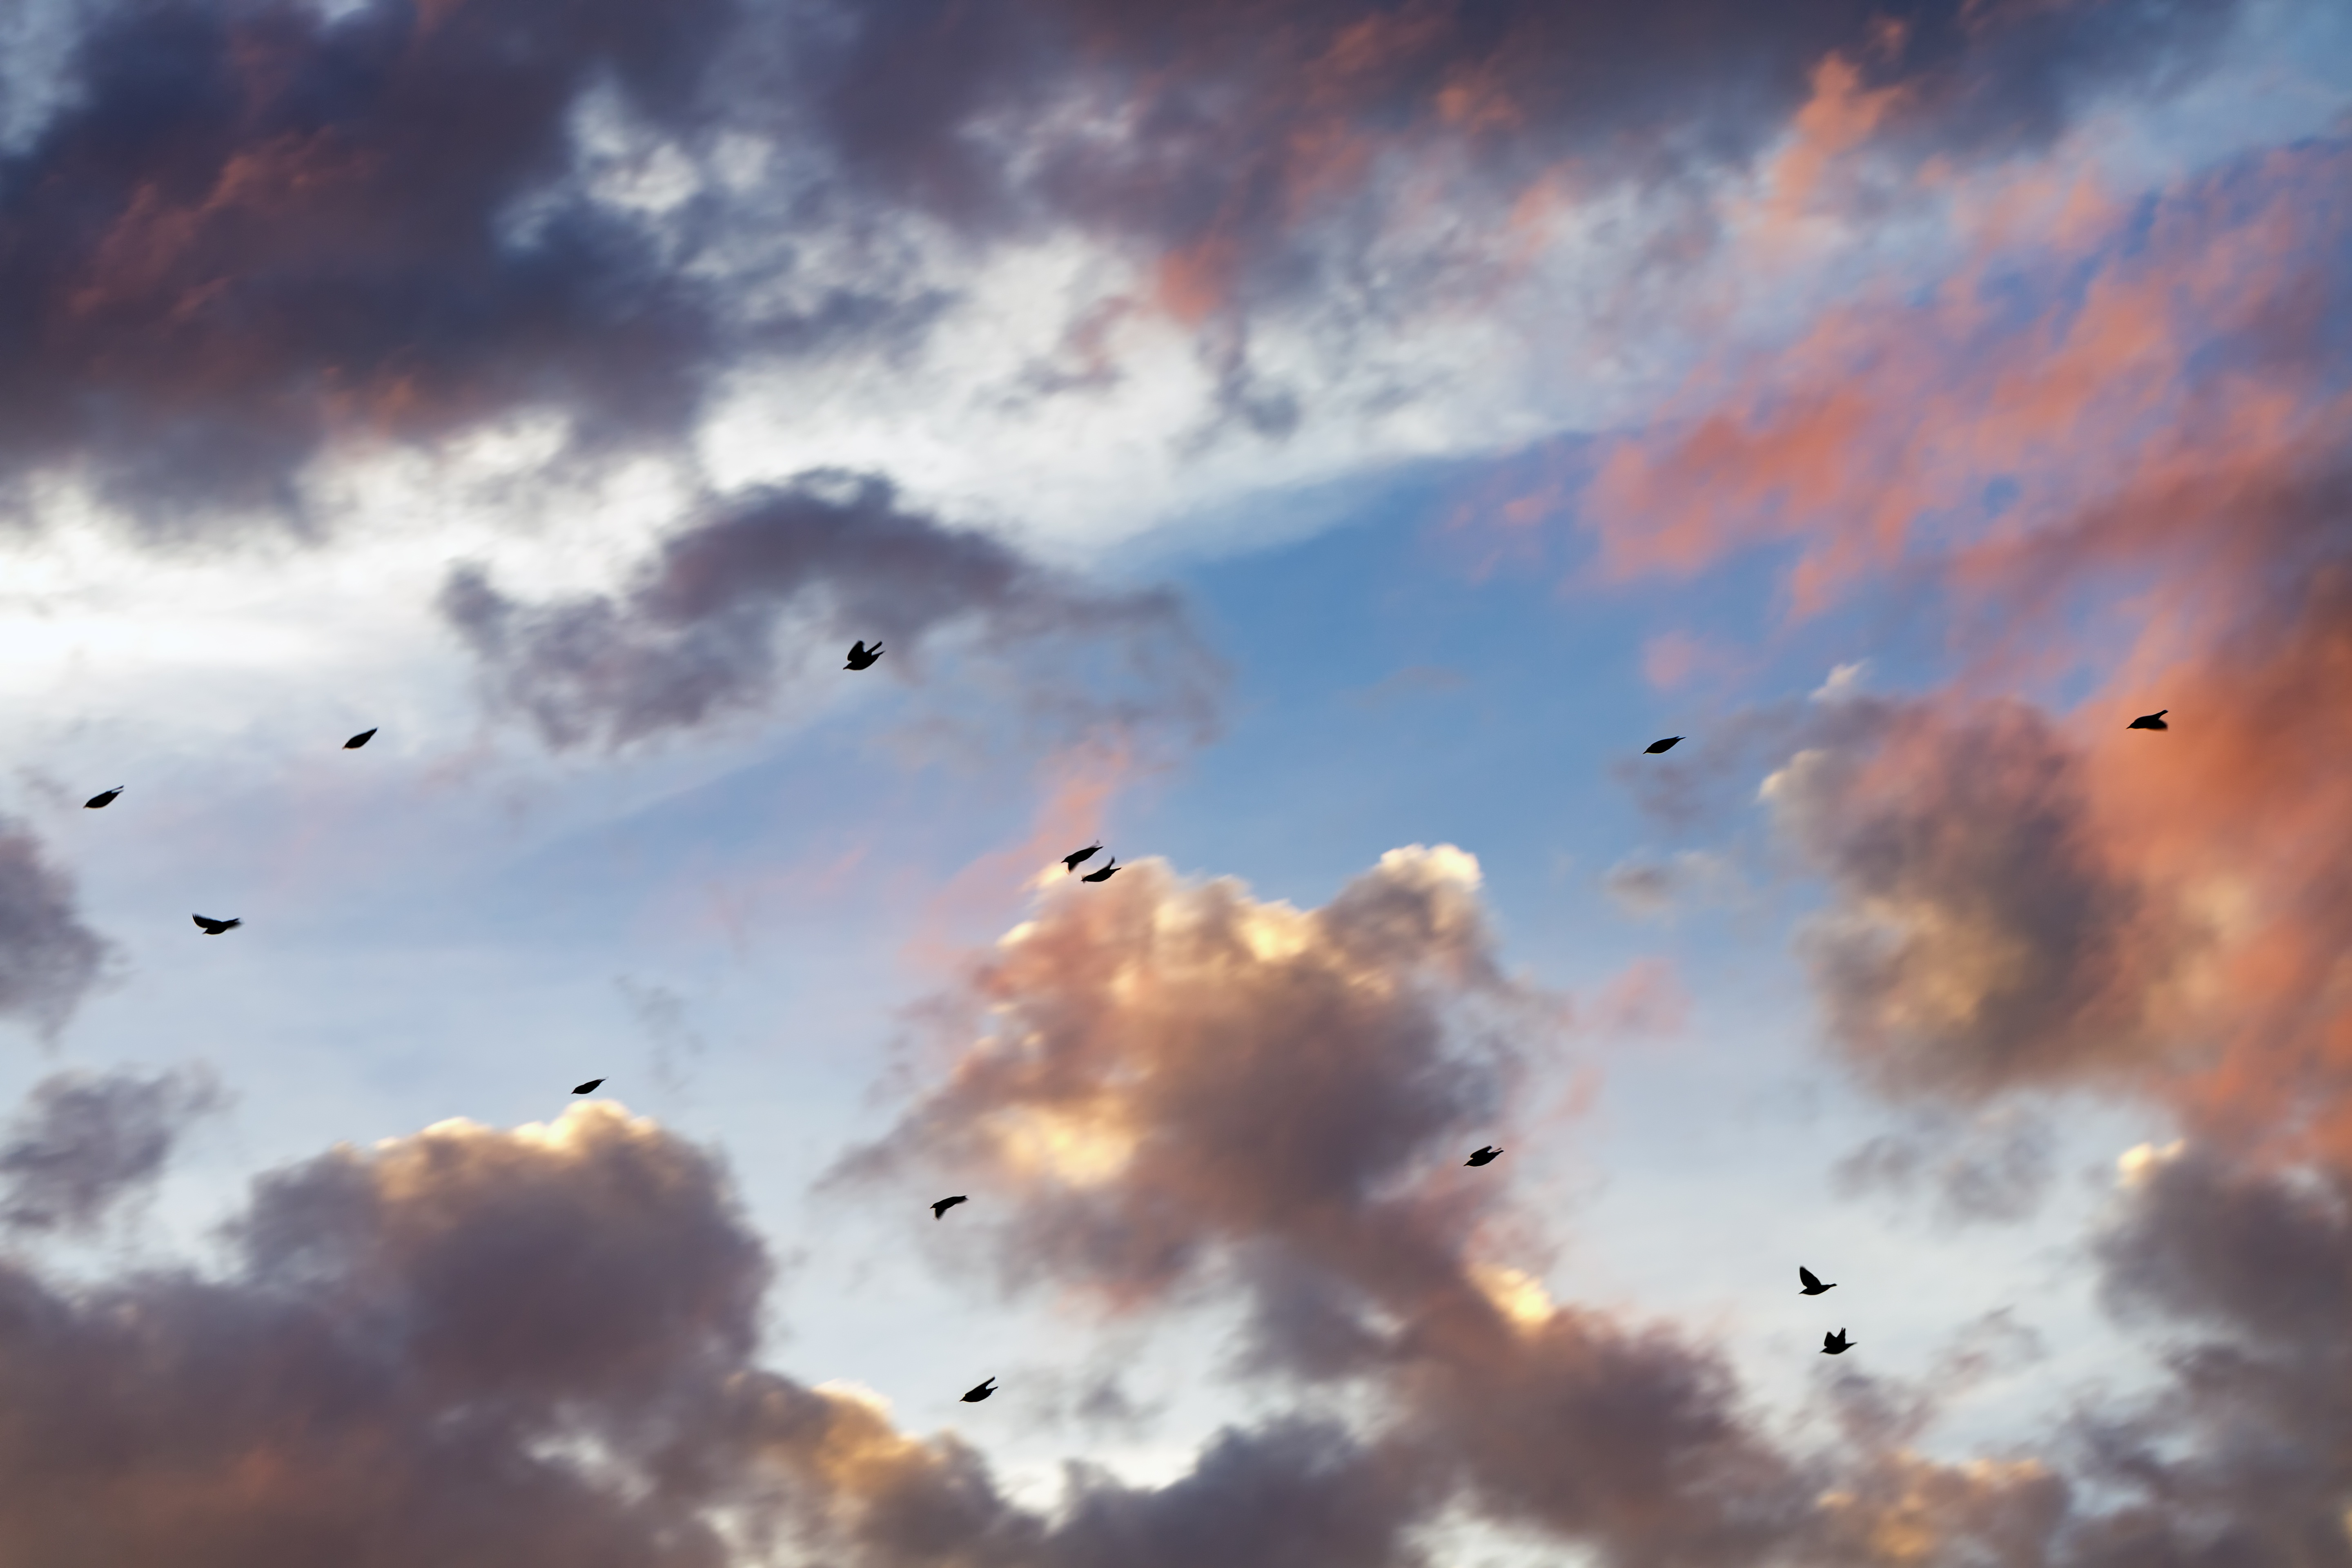
nature, outdoor, ocean, light, cloud, sky, sunrise, sunset, sunlight, morning, escape, dawn, atmosphere, dusk, wildlife, evening, orange, red, scenic, flight, park, blue, freedom, colorful, speed, cloudscape, birds, clouds, dream, colors, focus, amazing, scene, chaotic, acrobat, agility, fast, spectacular, sky clouds, fast flying, birds dropping, weather system, variation, agile, meteorological phenomenon, atmosphere of earth